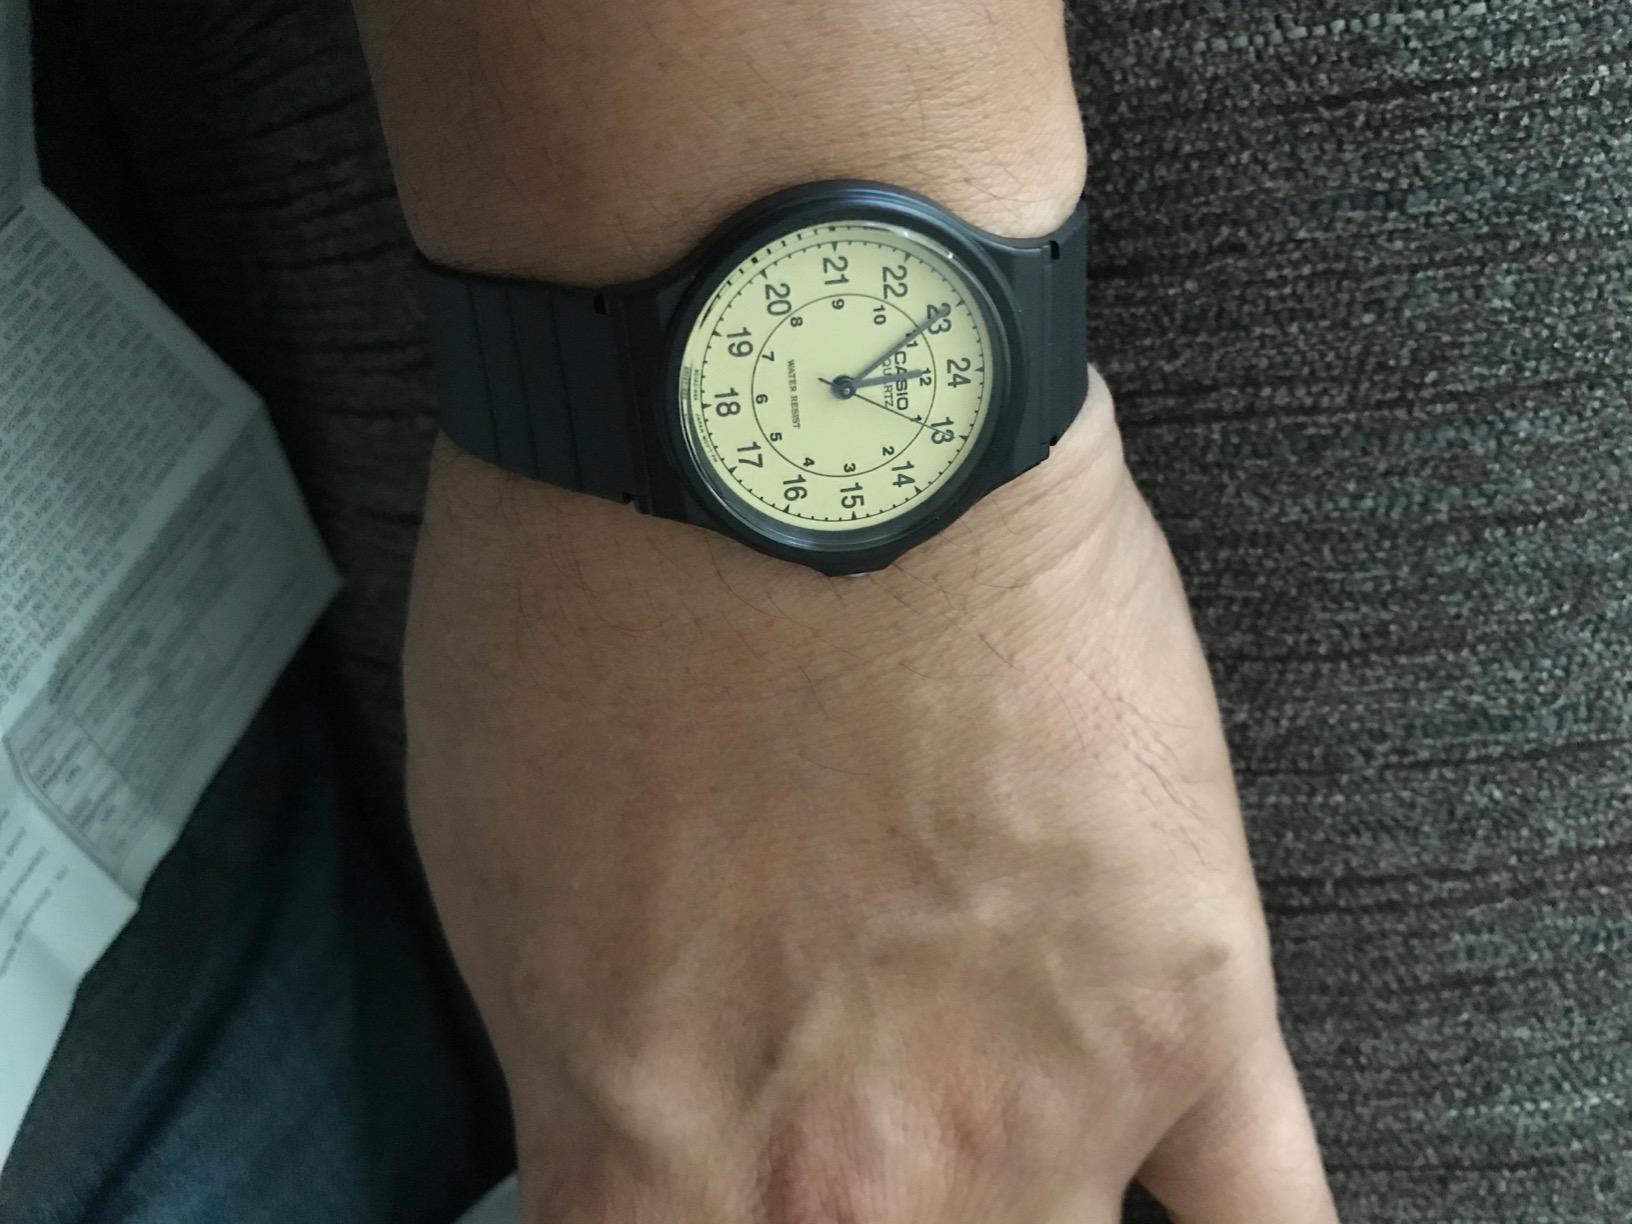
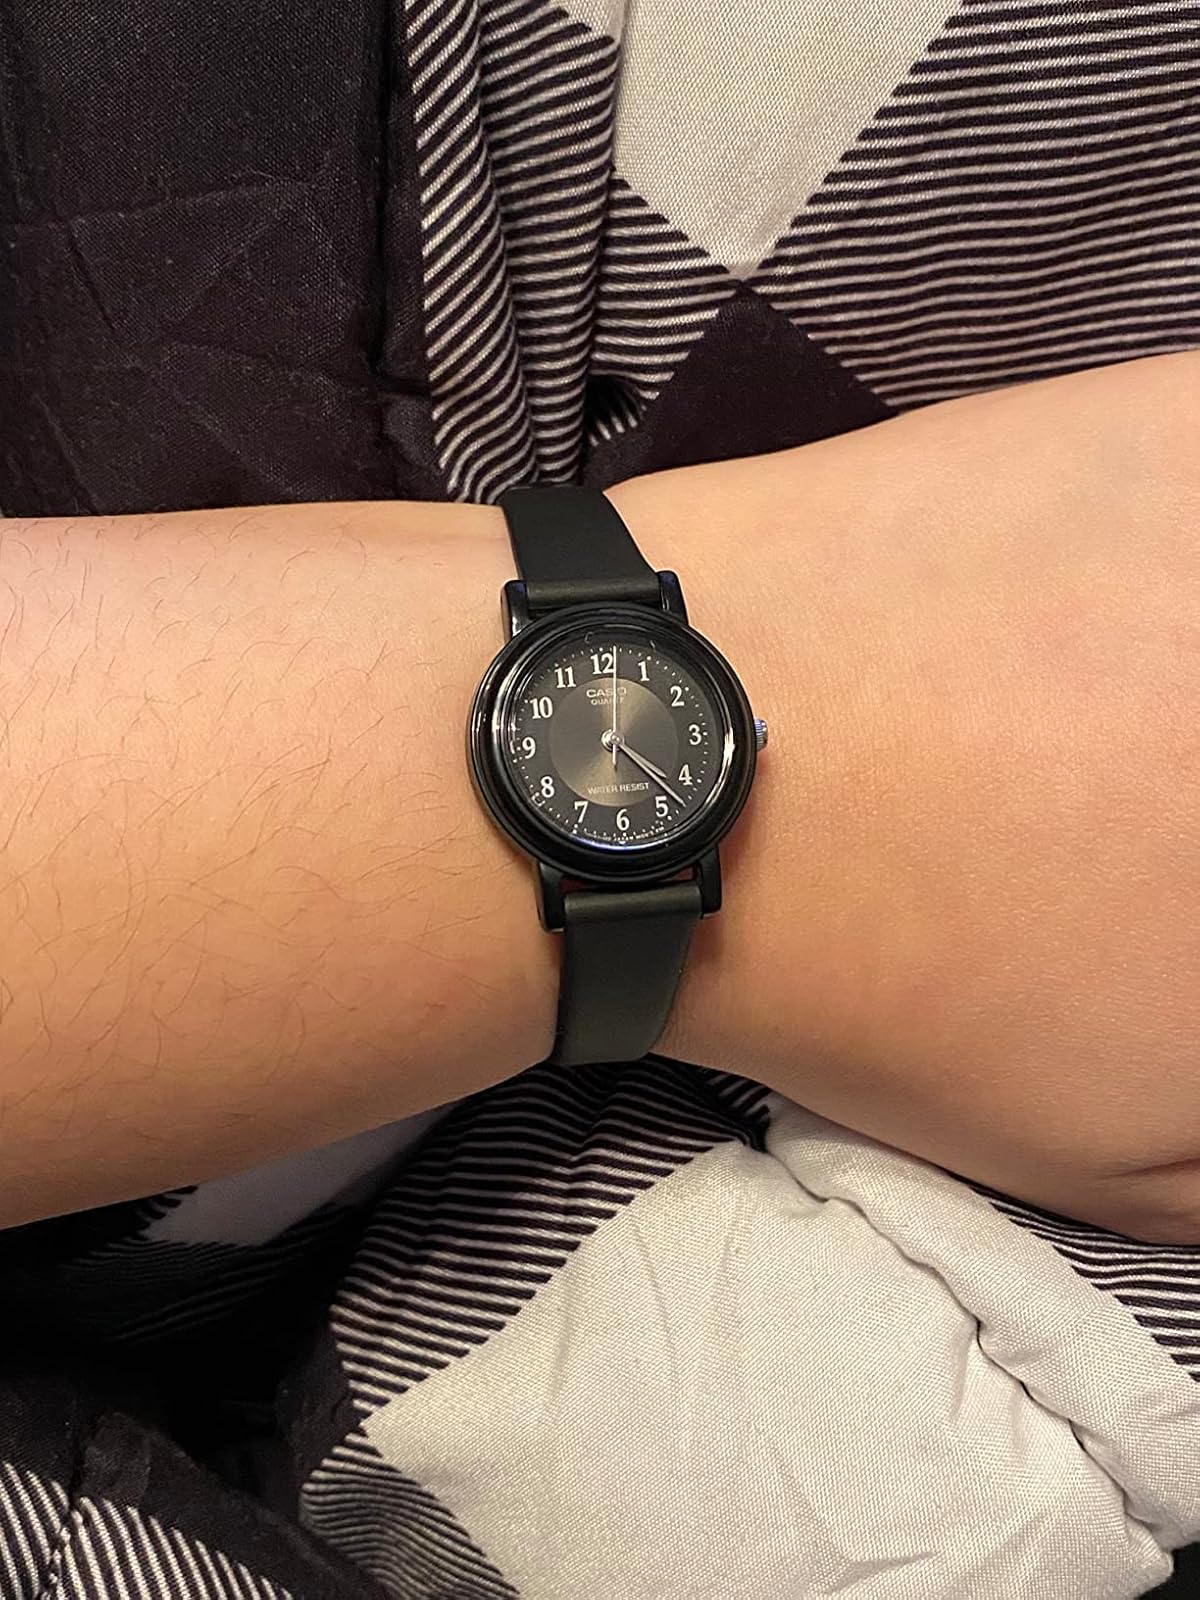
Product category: accessories_watch
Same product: no